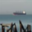
Label: ship